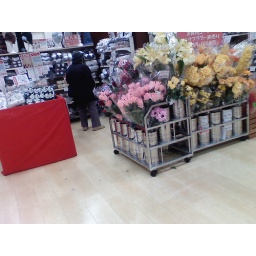
I checked it out while waiting for Mandarake in the same building to open.Lots of unusual furry fabric.